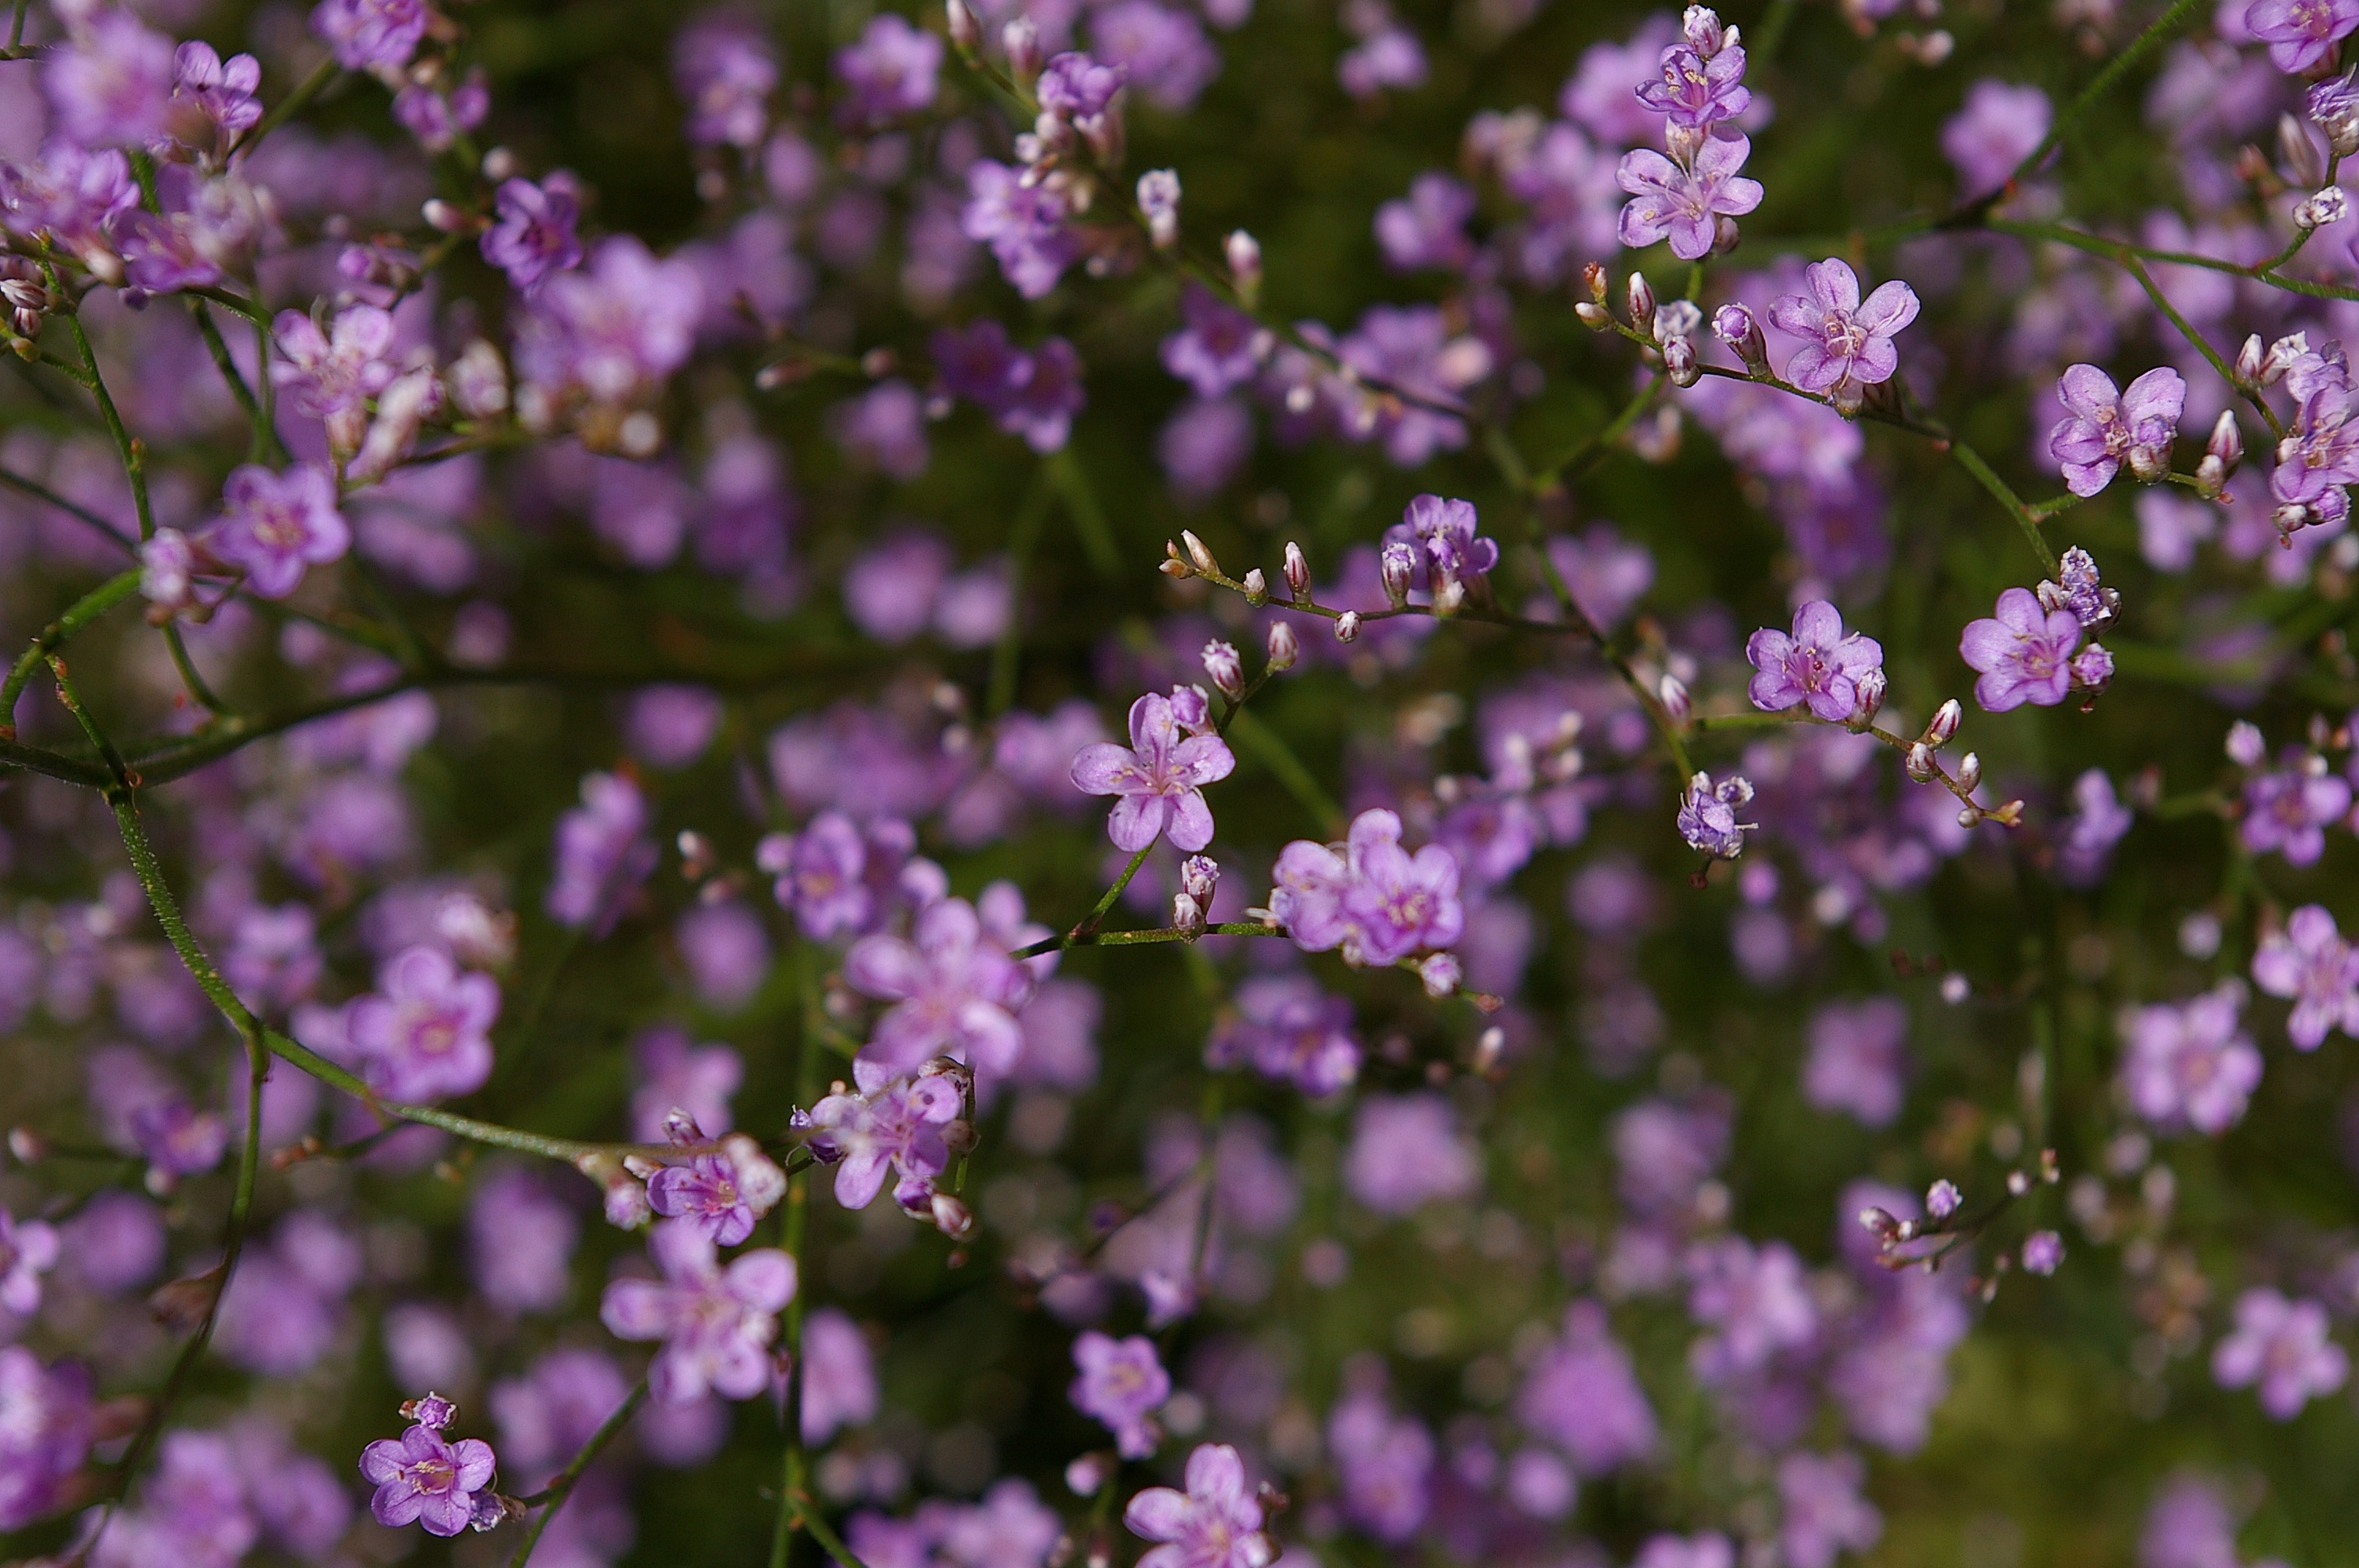
nature, branch, blossom, plant, meadow, flower, purple, herb, color, botany, garden, flora, deco, wildflower, flower bed, background, bed, decorative, violet, lilac, tender, filigree, macro photography, flowering plant, trockenblume, summer flower, beach lilac, land plant, english lavender, breckland thyme